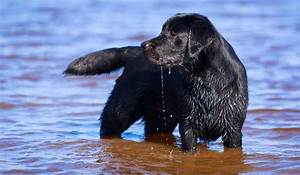
Label: cane